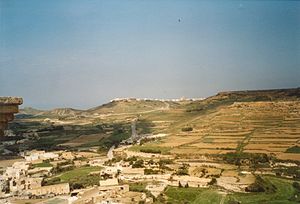
Gozo / Galleri
Gozo er den næststørste ø i det maltesiske ørige.